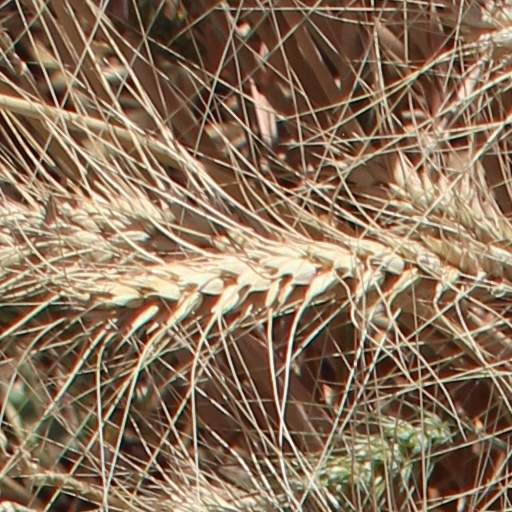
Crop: wheat